Rock the Kasbah (film)

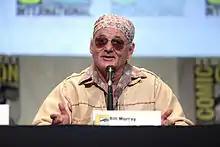
Bill Murray promoting the film at the 2015 San Diego Comic-Con as his character.

The film was announced in September 2013. In February 2014, Open Road Films acquired the US distribution rights to the film. In March 2014, Shia LaBeouf, who had been cast in the film, dropped out. A few days later, Scott Caan replaced LaBeouf. Principal photography and production began on June 2, 2014, and ended on July 30, 2014. It was filmed in Morocco.